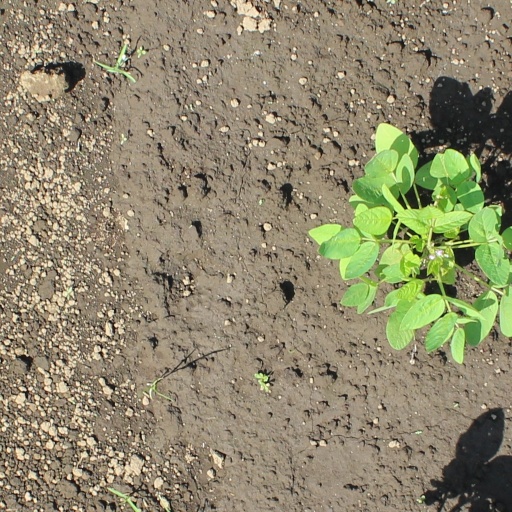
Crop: soybean